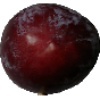
Label: Plum 1